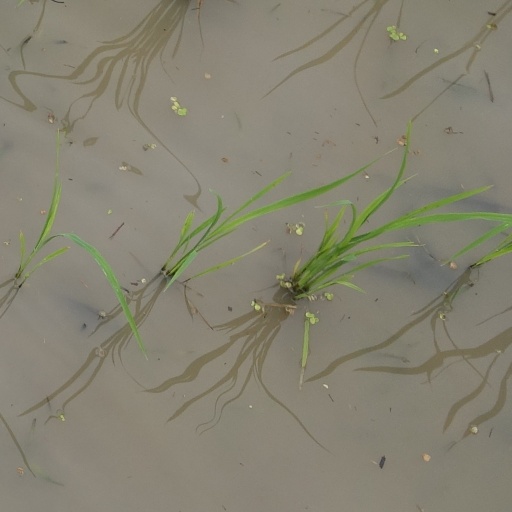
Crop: rice